Castel Henriette

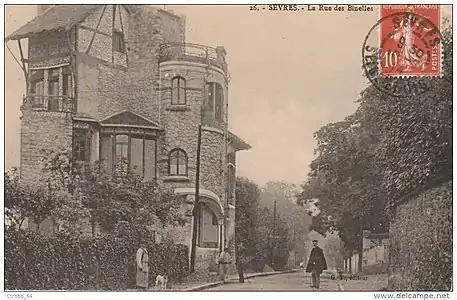
Castel Henriette in a 1914 postcard, after removal of the lookout tower

Castel Henriette had historicising elements. Art historians have judged it variably. In 1962 Robert Schmutzler, a specialist in the development of the style, found it "[reminiscent] of the medievalistic robber-baron castles of the prosperous upper bourgeoisie" and judged that it "[could] scarcely be said to represent Art Nouveau at its best". In 1972 Dennis Sharp, while echoing this assessment in calling it a "pastiche", wrote that it does exemplify the "allegiance to eccentric asymmmetrical design" introduced by Art Nouveau, and in 1970 F. Lanier Graham saw it as representing "the highest flight of Guimard's architectural imagination", "a triumph of deliberate tensions", the first time he brought to architecture the "sense of spontaneous compression and release" he had previously developed in two dimensions. In 1978 it was similarly characterised as a "masterpiece" and the most explicit embodiment of the "underlying unease of Art Nouveau" and compared to "some inter-stellar object ... which appears to have landed on its site ... in a fortuitous way", and in 2006 Laurence des Cars called it "the high-water mark of Guimard's lyrical and oneiric idiom". Georges Vigne wrote in 1985 that it was "no doubt neither more successful nor more beautiful" than other works from what he called "Guimard's all-out baroque period", but that the tower made it "something at once playful and conspicuously original".